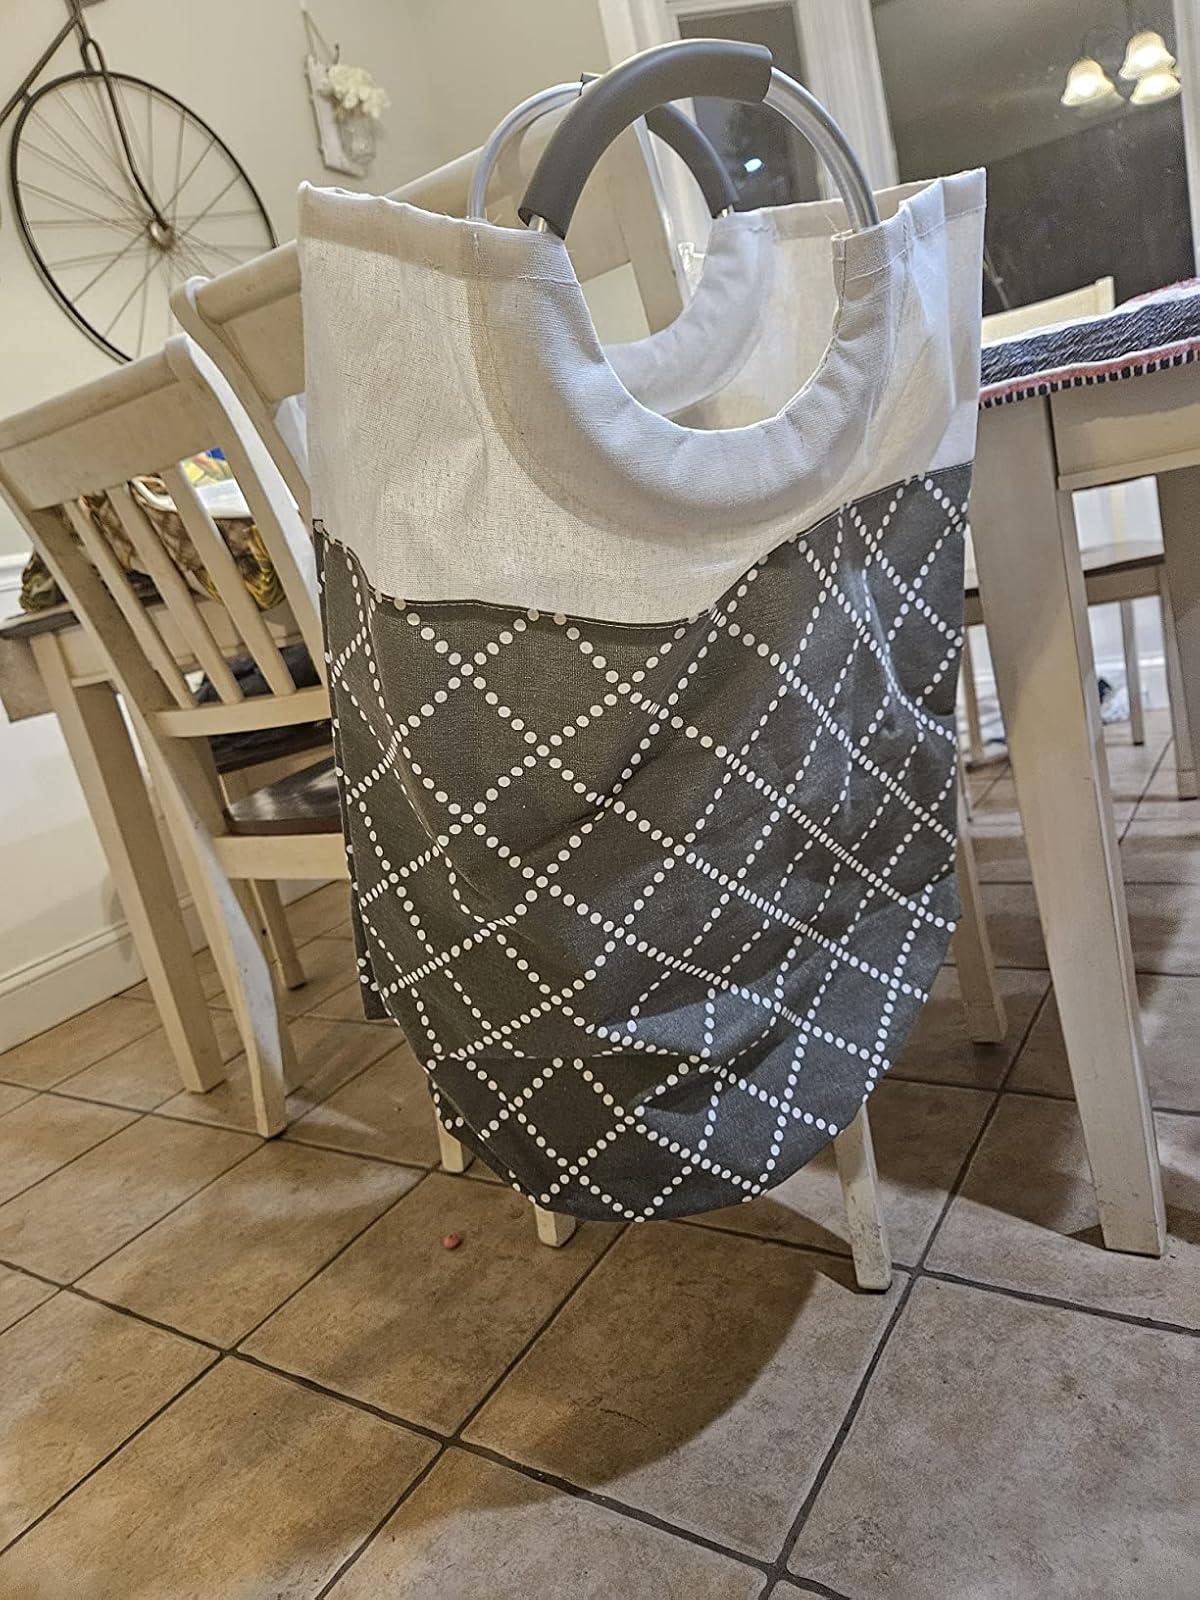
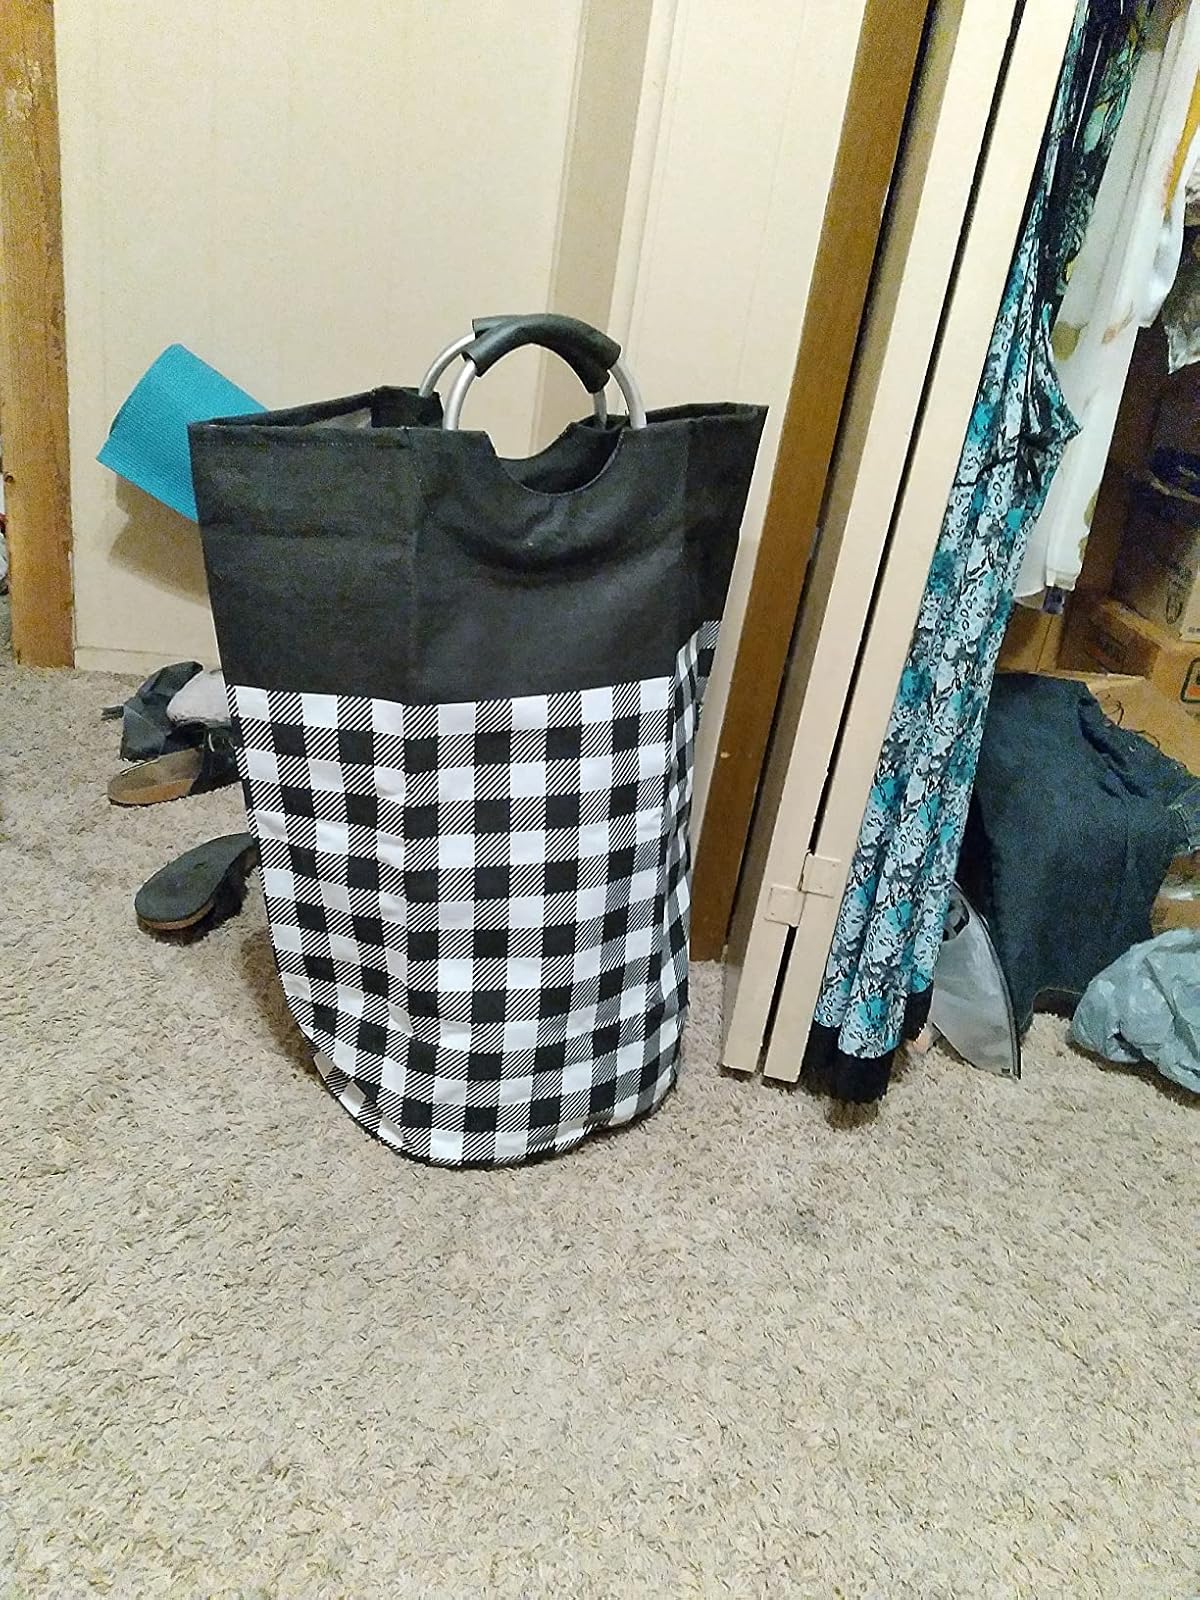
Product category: items_hamper
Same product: no